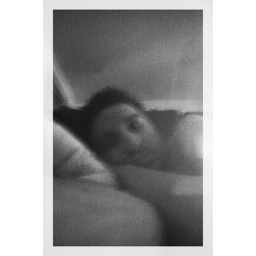
Day 324. Busy Sunday, spend most of the day running around stores now early bed time.